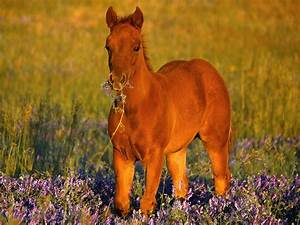
Label: cavallo